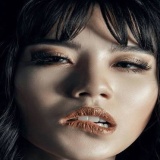
diễn viên Linh Miu